Pontic Greeks

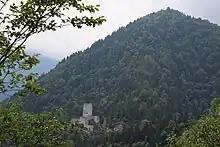
Zilkale in the Pontic Alps in Çamlıhemşin, Rize Province

After European invaders sacked Constantinople in 1204, the Byzantine Empire fractured. The Pontus region went into the hands of the Komnenos family, who ruled the new Empire of Trebizond.